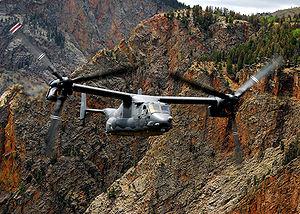
Bell Aircraft Corporation est un constructeur aéronautique américain fondé le 10 juillet 1935. Après avoir construit des avions de combat durant la Seconde Guerre mondiale, mais aussi le premier avion à avoir franchi le mur du son, l'entreprise s'est spécialisée dans la construction d'hélicoptères. En janvier 1976, Bell Helicopter Corporation est devenu Bell Helicopter Textron.